Nanjing

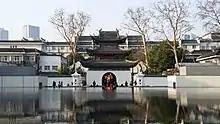
Jiangnan Examination Hall

Nanjing's airport, Lukou International Airport (NKG), serves both national and international destinations. In 2013, Nanjing airport handled 15,011,792 passengers and 255,788.6 tonnes of freight. The airport currently has 85 routes to national and international destinations, which include Japan, Korea, Thailand, Malaysia, Singapore, United States and Germany. The airport is connected by a highway directly to the city center, and is also linked to various intercity highways, making it accessible to the passengers from the surrounding cities. A railway Ninggao Intercity Line has been built to link the airport with Nanjing South Railway Station. Lukou Airport was opened on June 28, 1997, replacing Nanjing Dajiaochang Airport as the main airport serving Nanjing. Dajiaochang Airport is still used as a military air base. Nanjing has another airport – Nanjing Ma'an International Airport which temporarily serves as a dual-use military and civil airport.